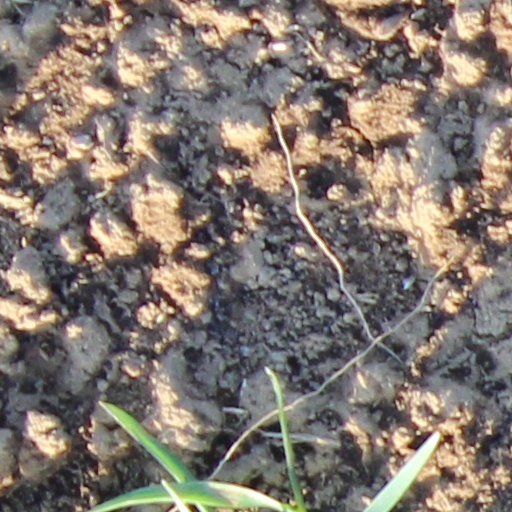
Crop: wheat